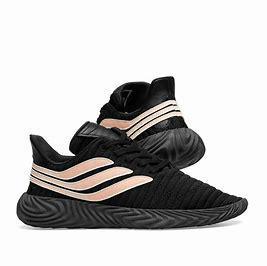
Brand: Adidas
Model: Sobakov